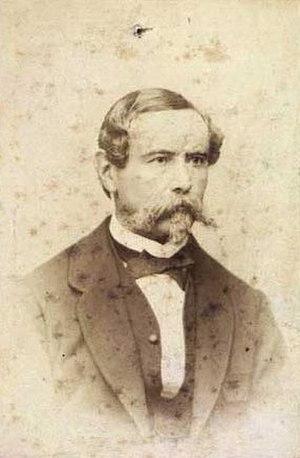
Depuis 1814, le gouvernement de Norvège a été dirigé par :